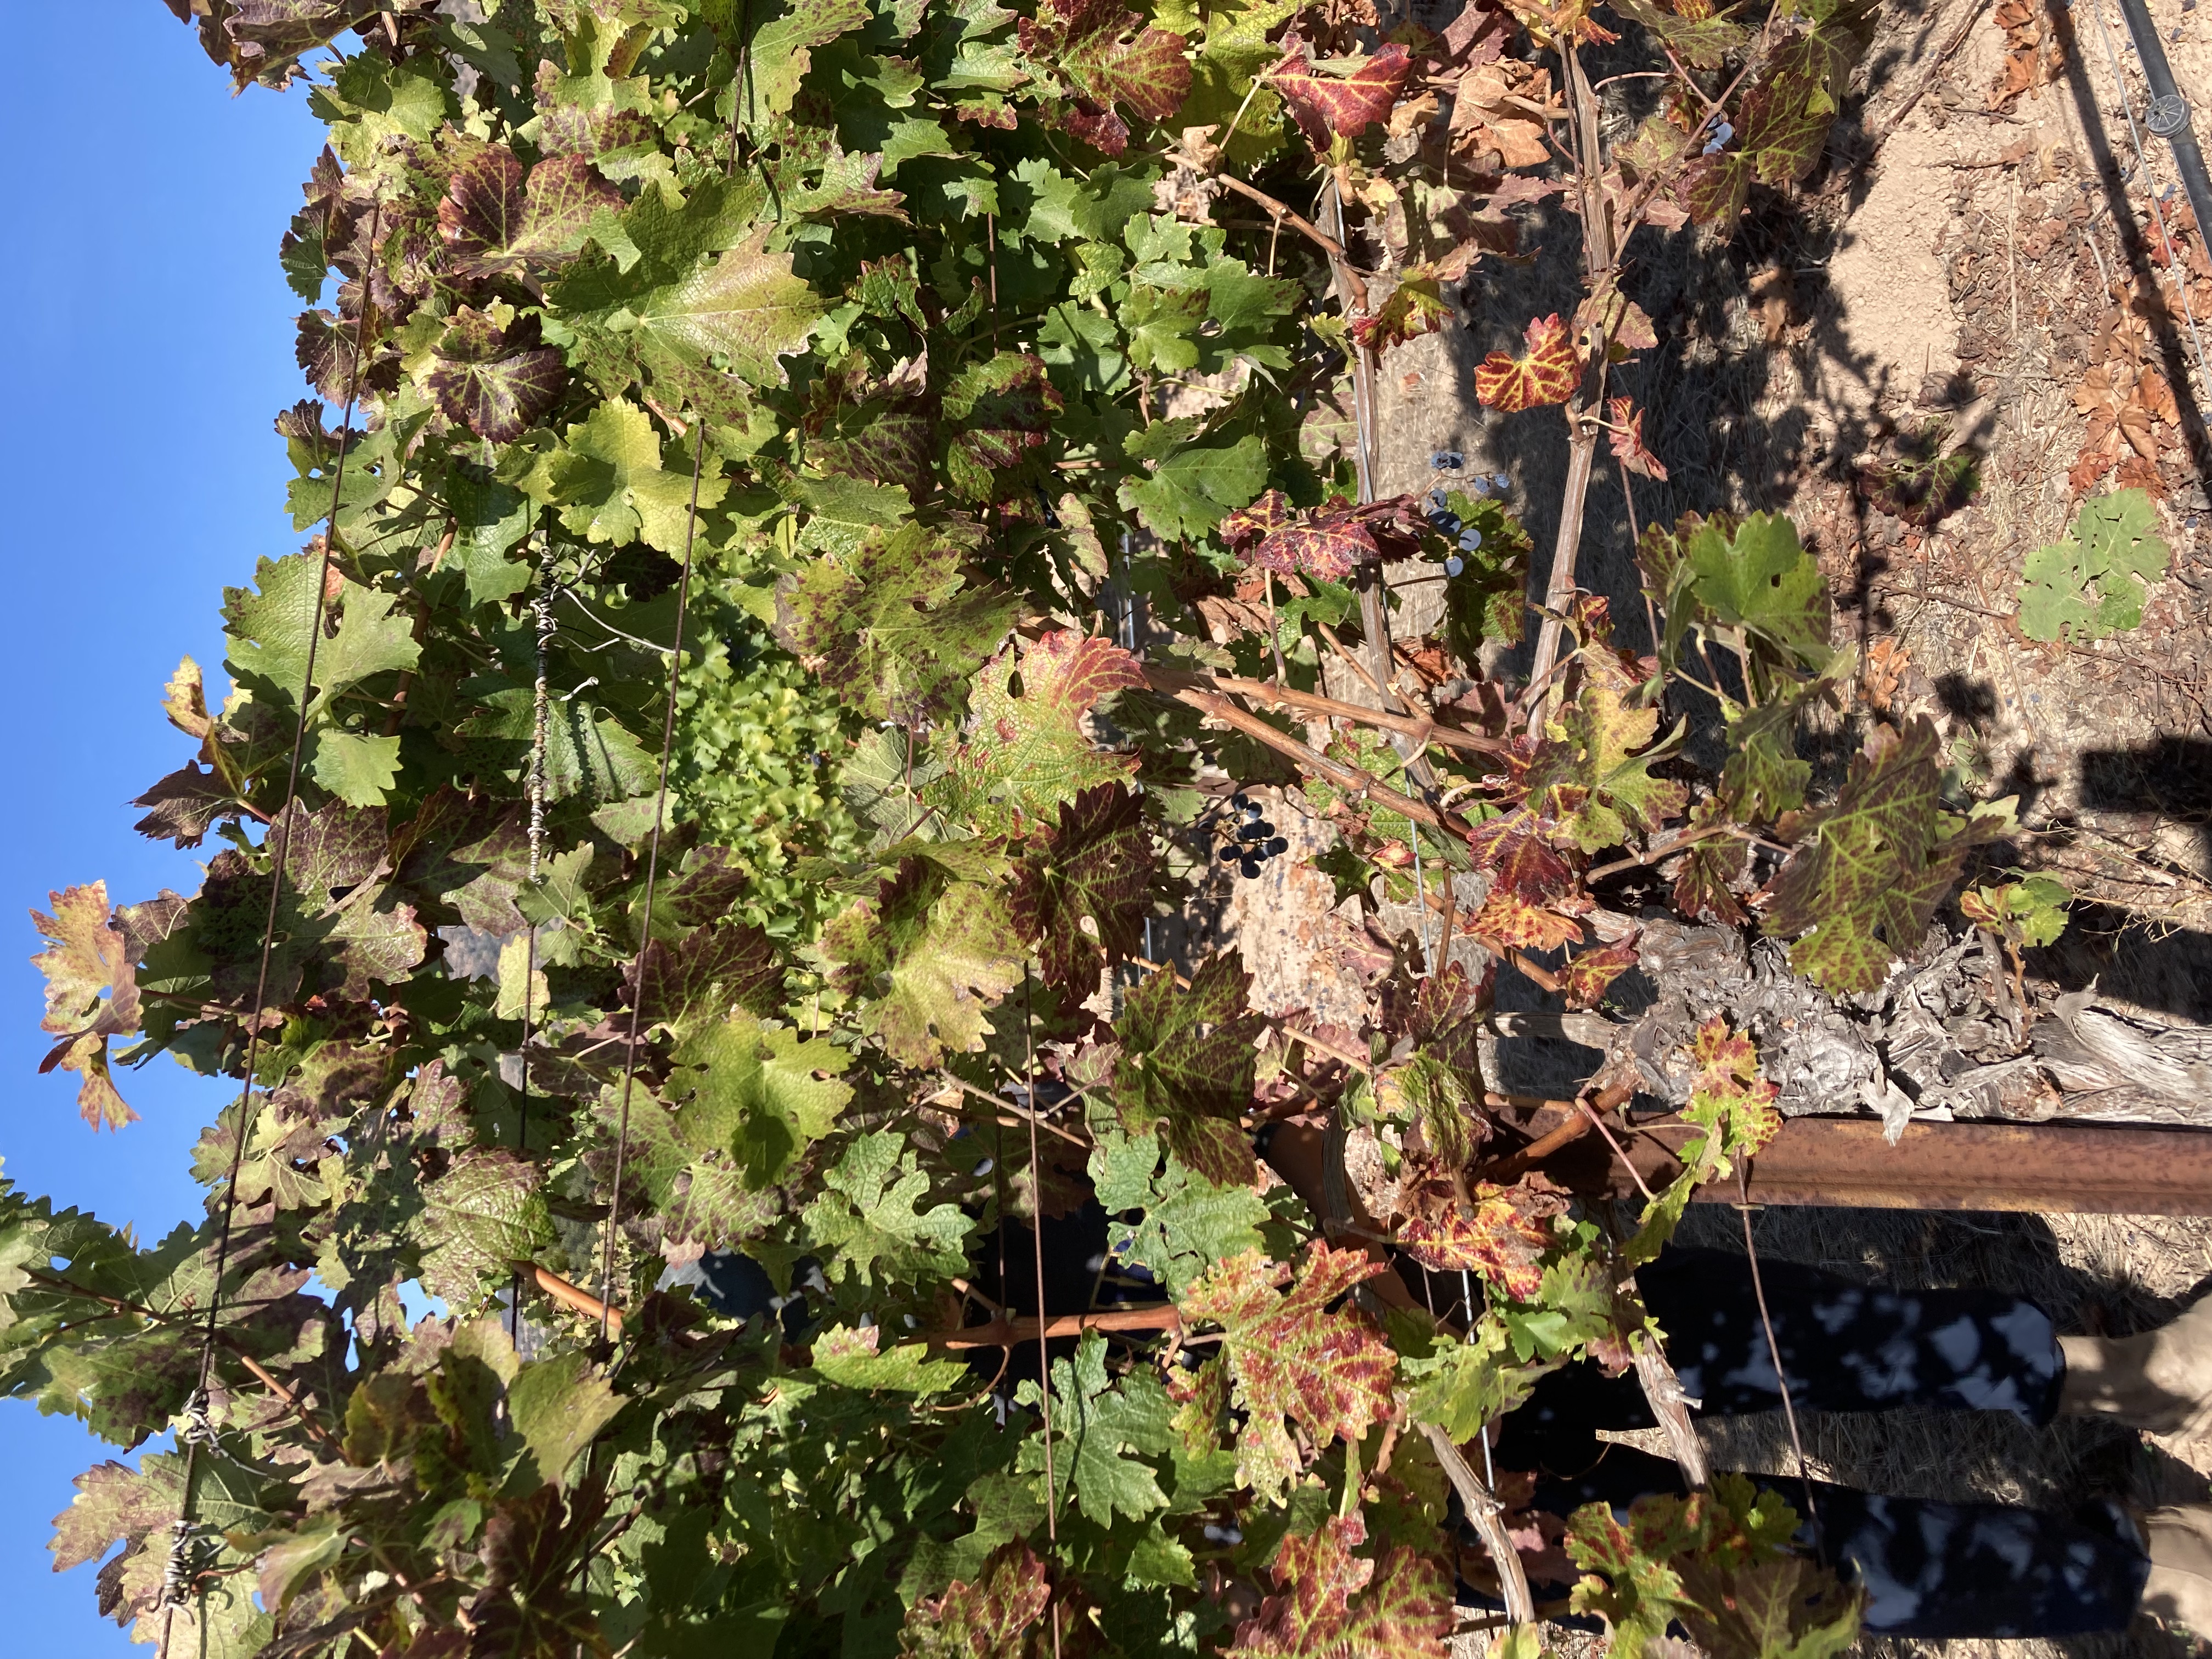
Label: Leafroll 3